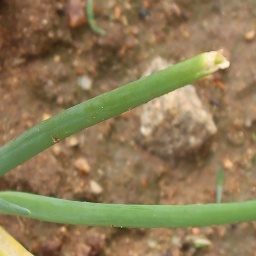
Label: healthy